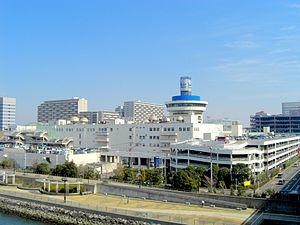
Funabashi est une ville du Japon, située dans la préfecture de Chiba.